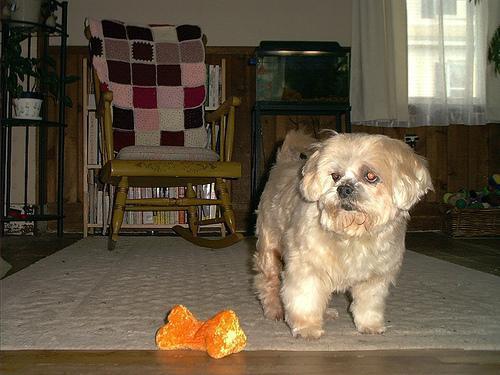
Lhasa